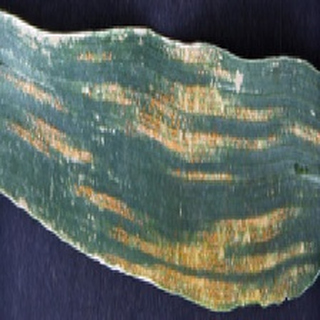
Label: wheat_yellow_rust